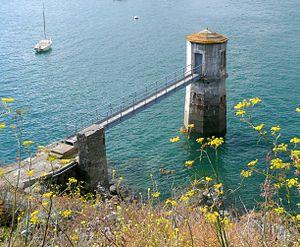
Tour du marégraphe de la Rance située à Saint Servan (commune de Saint Malo, Bretagne, France. Un marégraphe est un instrument qui permet de mesurer le niveau de la mer. La passerelle donne accès à la salle d'enregistrement située au dessus de l'instrument de mesure. Construit en 1844, il est entièrement automatisé et donne la hauteur d'eau de la baie de Saint-Malo.
Saint-Malo est une commune française située en Bretagne, dans le département d'Ille-et-Vilaine, et le principal port de la côte nord de Bretagne. Le secteur touristique y est également très développé.
Un marégraphe est un appareil enregistreur permettant de mesurer le niveau de la mer à un endroit donné sur une durée déterminée.
Saint-Servan est une ancienne commune française, qui a été rattachée avec Paramé le 29 octobre 1967 à la ville de Saint-Malo, dont elle est devenue un quartier. Elle est située sur l'emplacement de l'ancienne cité gallo-romaine d'Aleth. Historiquement, Saint-Malo et Saint-Servan ont longtemps été rivales.